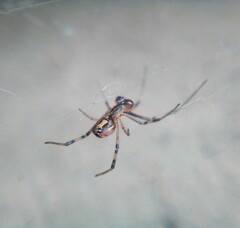
Species: Lactrodectus_hesperus